TMEM212

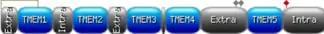
Schematic Model of Protein TMEM212. Blue boxes indicate transmembrane region. Red marker indicates phosphorylation site. Grey markers indicate sulfation site. Grey line indicates cleavage signal peptide.

The primary subcellular locations include the plasma membrane and endoplasmic reticulum. The subcellular location of TMEM212 is conserved in orthologs. Immunofloursecent staining of TMEM212 antibodies show that TMEM212 is present in the nucleus, but the reason remains unknown. TMEM212 is less abundant than most proteins in humans.